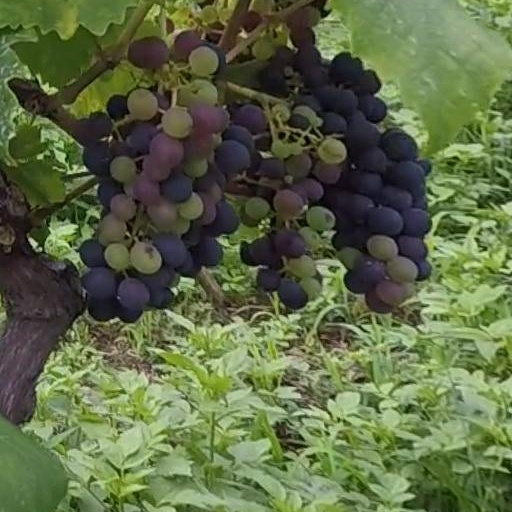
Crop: grape